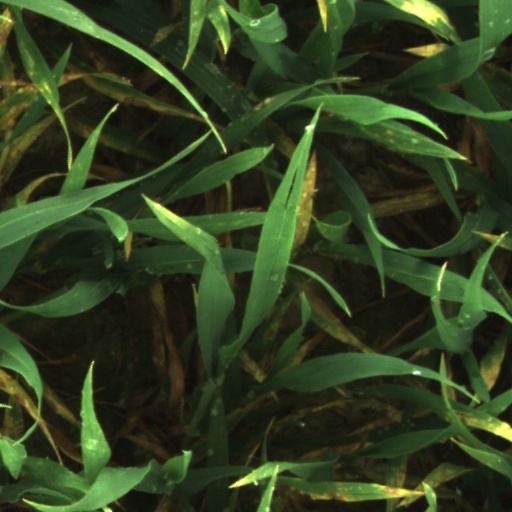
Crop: wheat